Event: Nepal Earthquake
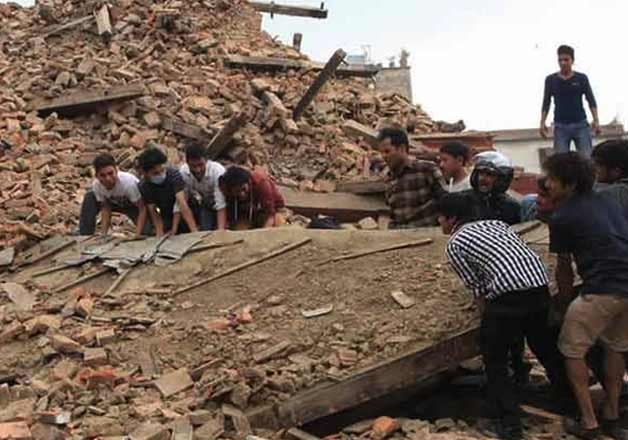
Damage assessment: damage